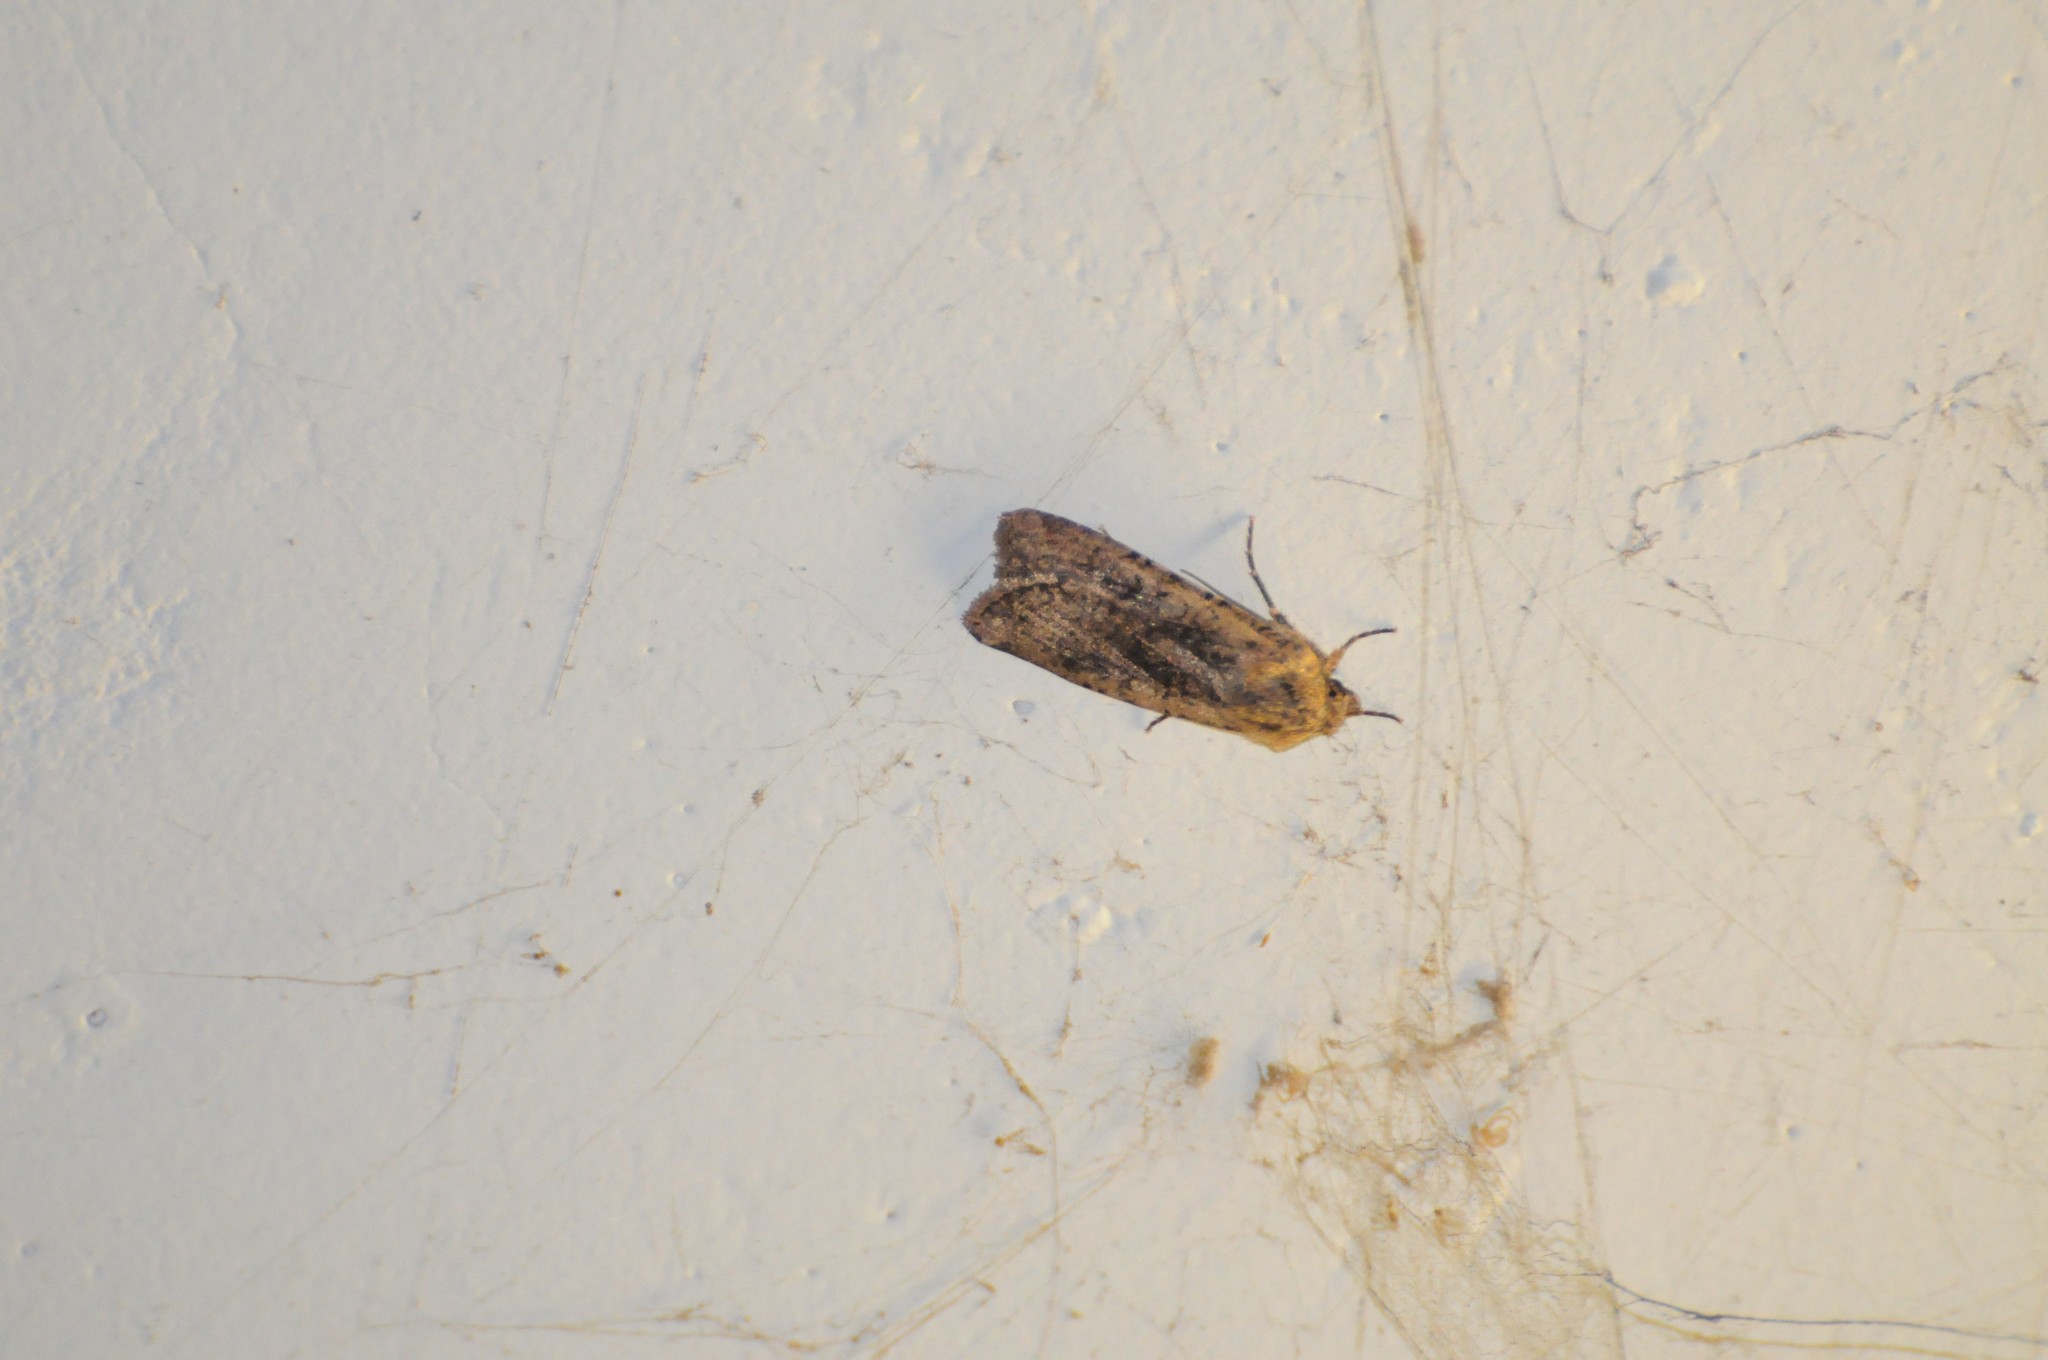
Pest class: cutworms